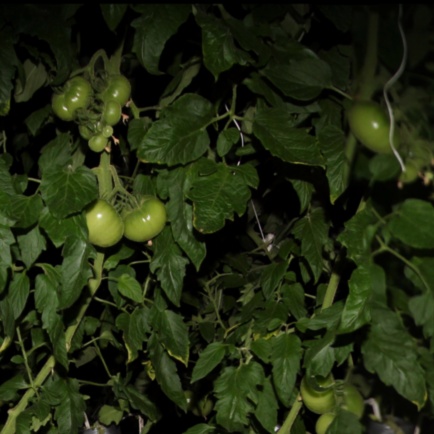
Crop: tomato